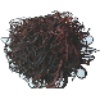
Label: Rambutan 1